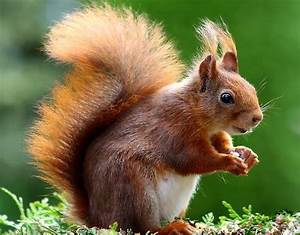
Label: scoiattolo